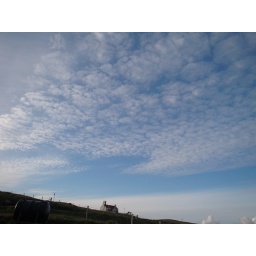
clouds above my house